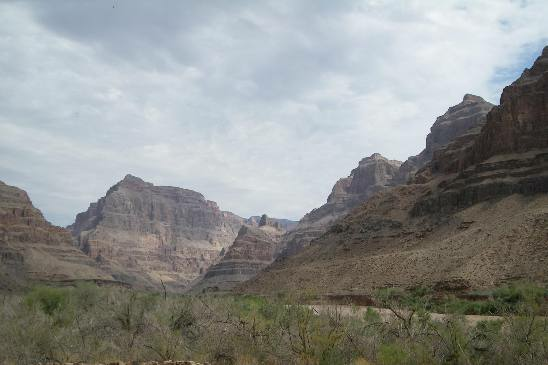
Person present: No